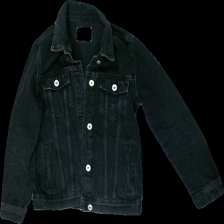
View: front
Type: Jeans
Category: Children
Brand: Zara
Colors: Black
Material: Unknown
Cut: Regular
Size: 140
Season: All
Trend: Denim
Price range: 50-100
Recommended usage: Reuse
Description: Black jeans jacket